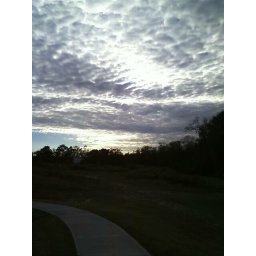
ocean in the sky